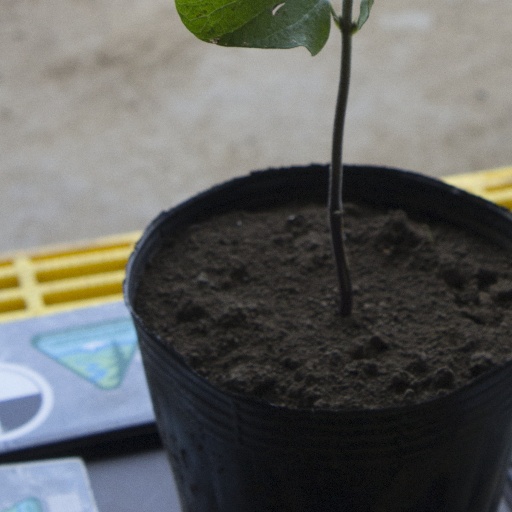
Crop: soybean